Battle of La Rochelle

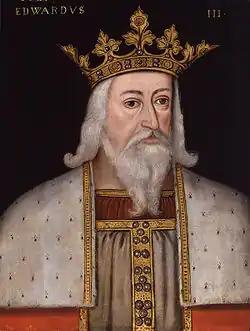
Edward III of England. Probably a 16th-century interpretation.

In 1372 the English monarch Edward III planned an important campaign in Aquitaine under the new lieutenant of the Duchy, the Earl of Pembroke. He contracted to serve a year in the duchy with a retinue of 24 knights, 55 squires and 80 archers besides other companies led by Sir Hugh Calveley and Sir John Devereux, who finally did not serve or did not appear. Pembroke was given £12,000 with instructions to use the money to recruit a host of 500 knights, 1,500 esquires and 1,500 archers in France for at least four months. One of Edward's clerks, John Wilton, was appointed to accompany the Earl and administer the funds.